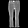
Label: Trouser